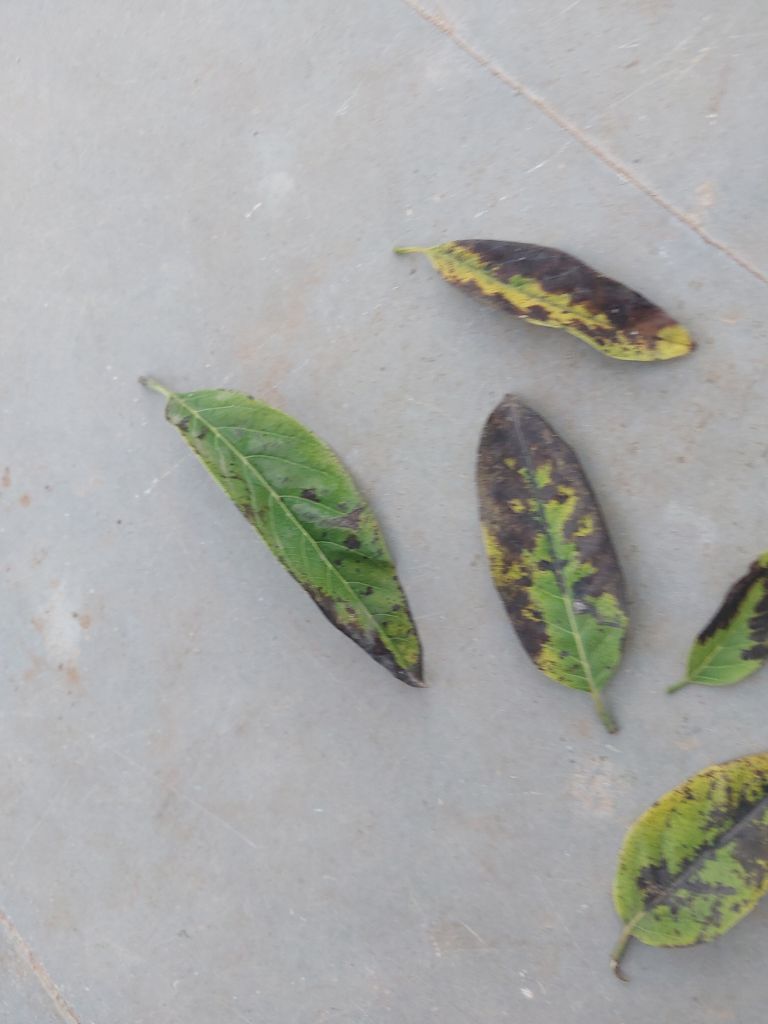
Disease label: Leaf spot on Leaves